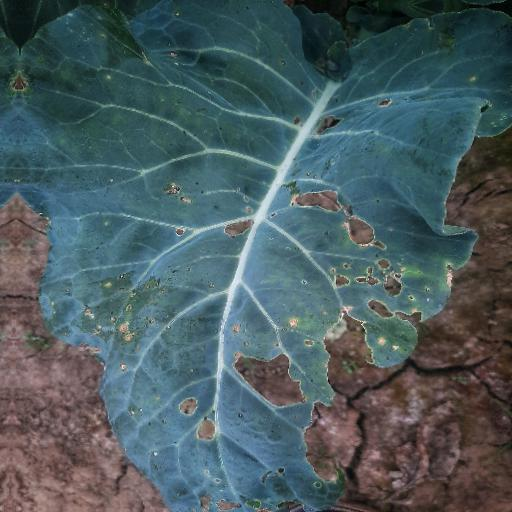
Label: Black Rot